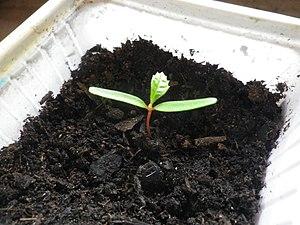
Jeune pousse développent de nouvelles feuilles
Le platane commun ou platane à feuilles d'érable est une espèce hybride d'arbres de la famille des Platanaceae. C'est un hybride entre le platane d'Occident et le platane d'Orient, à fertilité très faible, apparu au cours du XVIIIᵉ siècle en Europe. Cette espèce est couramment utilisée comme arbre d'ornement et d'alignement le long des rues.